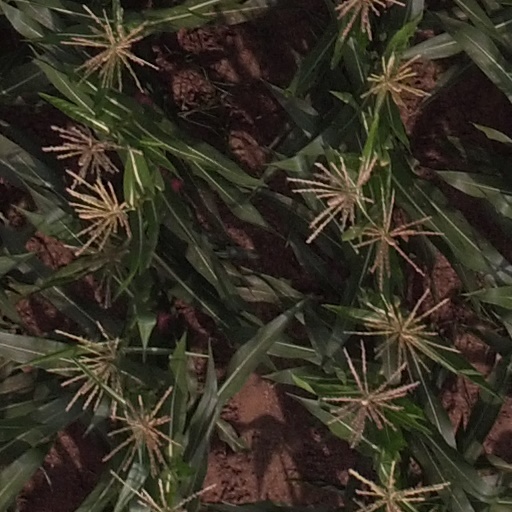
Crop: maize; corn